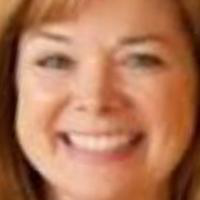
Age group: age 31-40